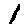
Label: 1